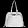
Label: Bag